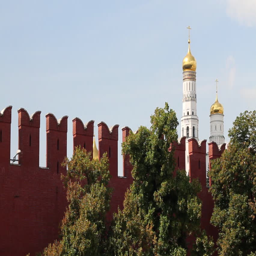
building behind the red - brick wall